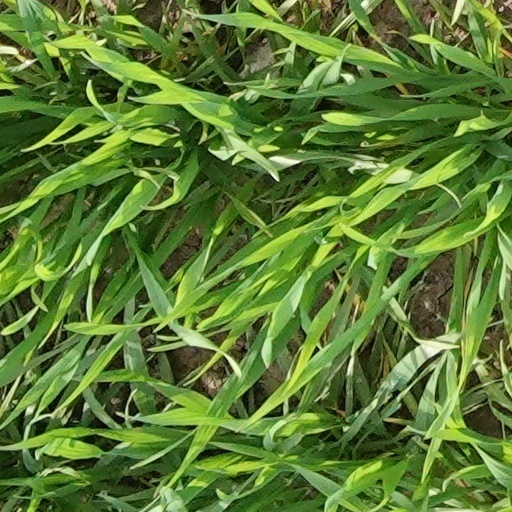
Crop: wheat